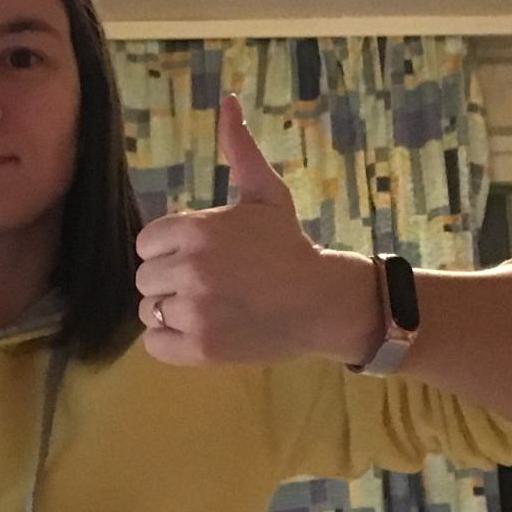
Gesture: like